List of Hot C&W Sides number ones of 1959

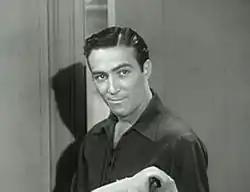
A dark-haired man wearing a dark shirt

Hot Country Songs is a chart that ranks the top-performing country music songs in the United States, published by "Billboard" magazine since 1958, when the magazine amalgamated its separate C&W Best Sellers in Stores and Most Played C&W by Jockeys charts. In 1959, eleven different songs topped the chart, then published under the title Hot C&W Sides, in 52 issues of the magazine, based on playlists submitted by country music radio stations and sales reports submitted by stores.